Mutsu-Sawabe Station

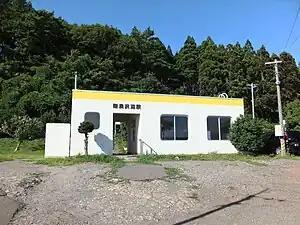
Mutsu-Sawabe Station in August 2019

is a railway station located in the town of Fukaura, Aomori Prefecture, Japan, operated by the East Japan Railway Company (JR East).